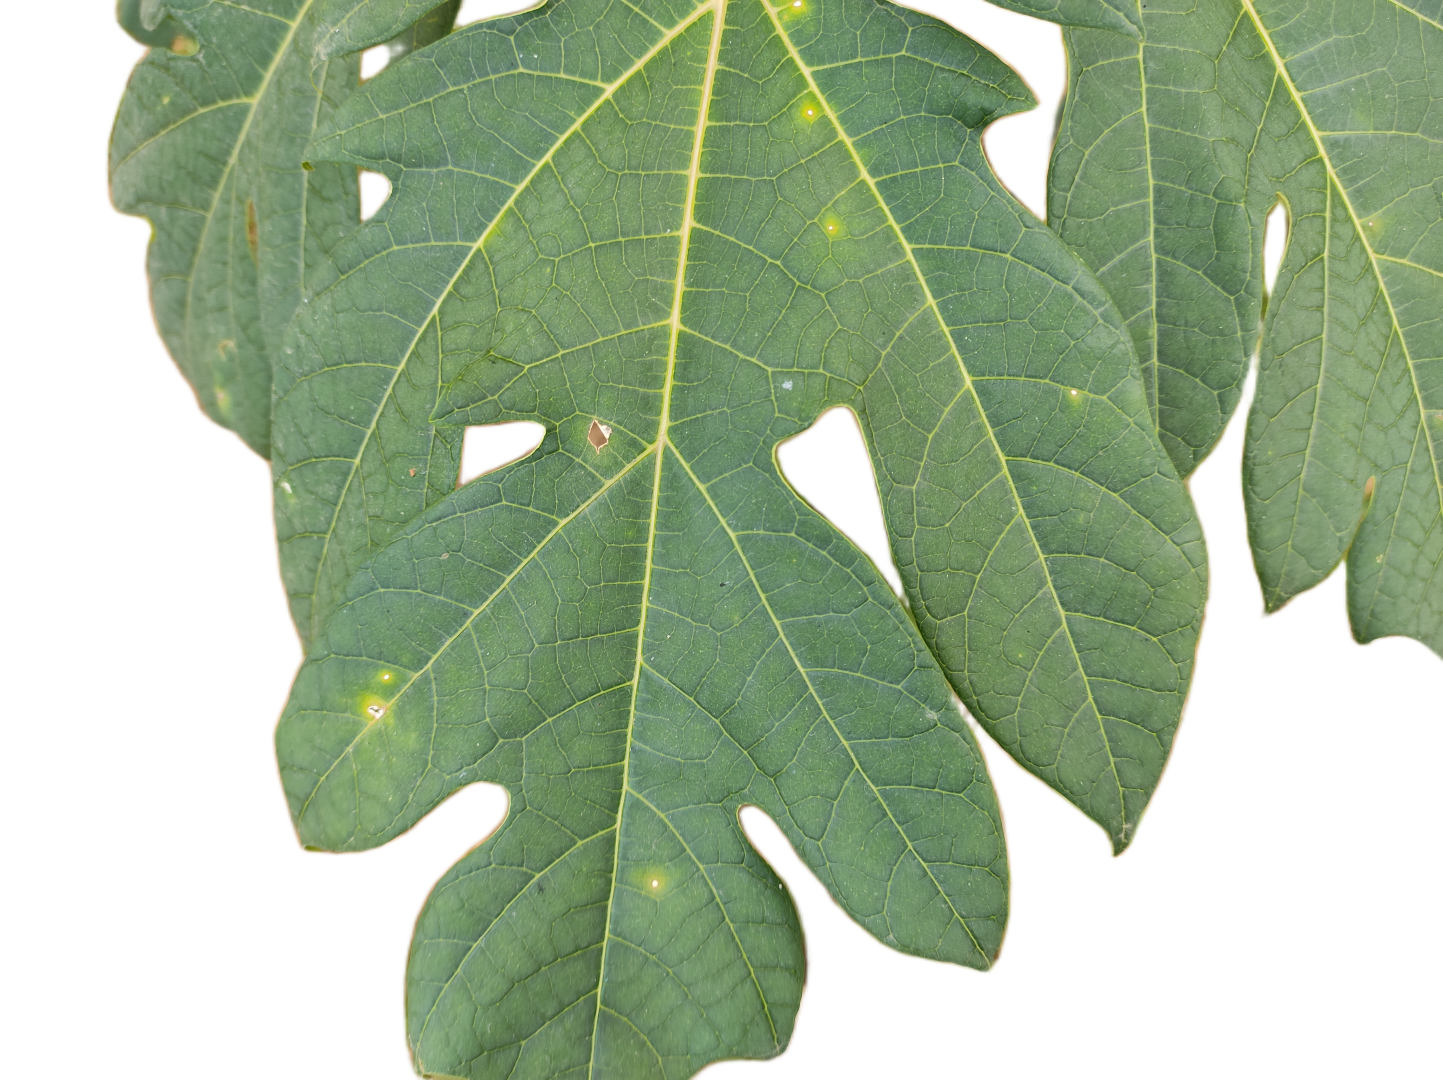
Crop: Papaya
Label: Pathogen_symptoms